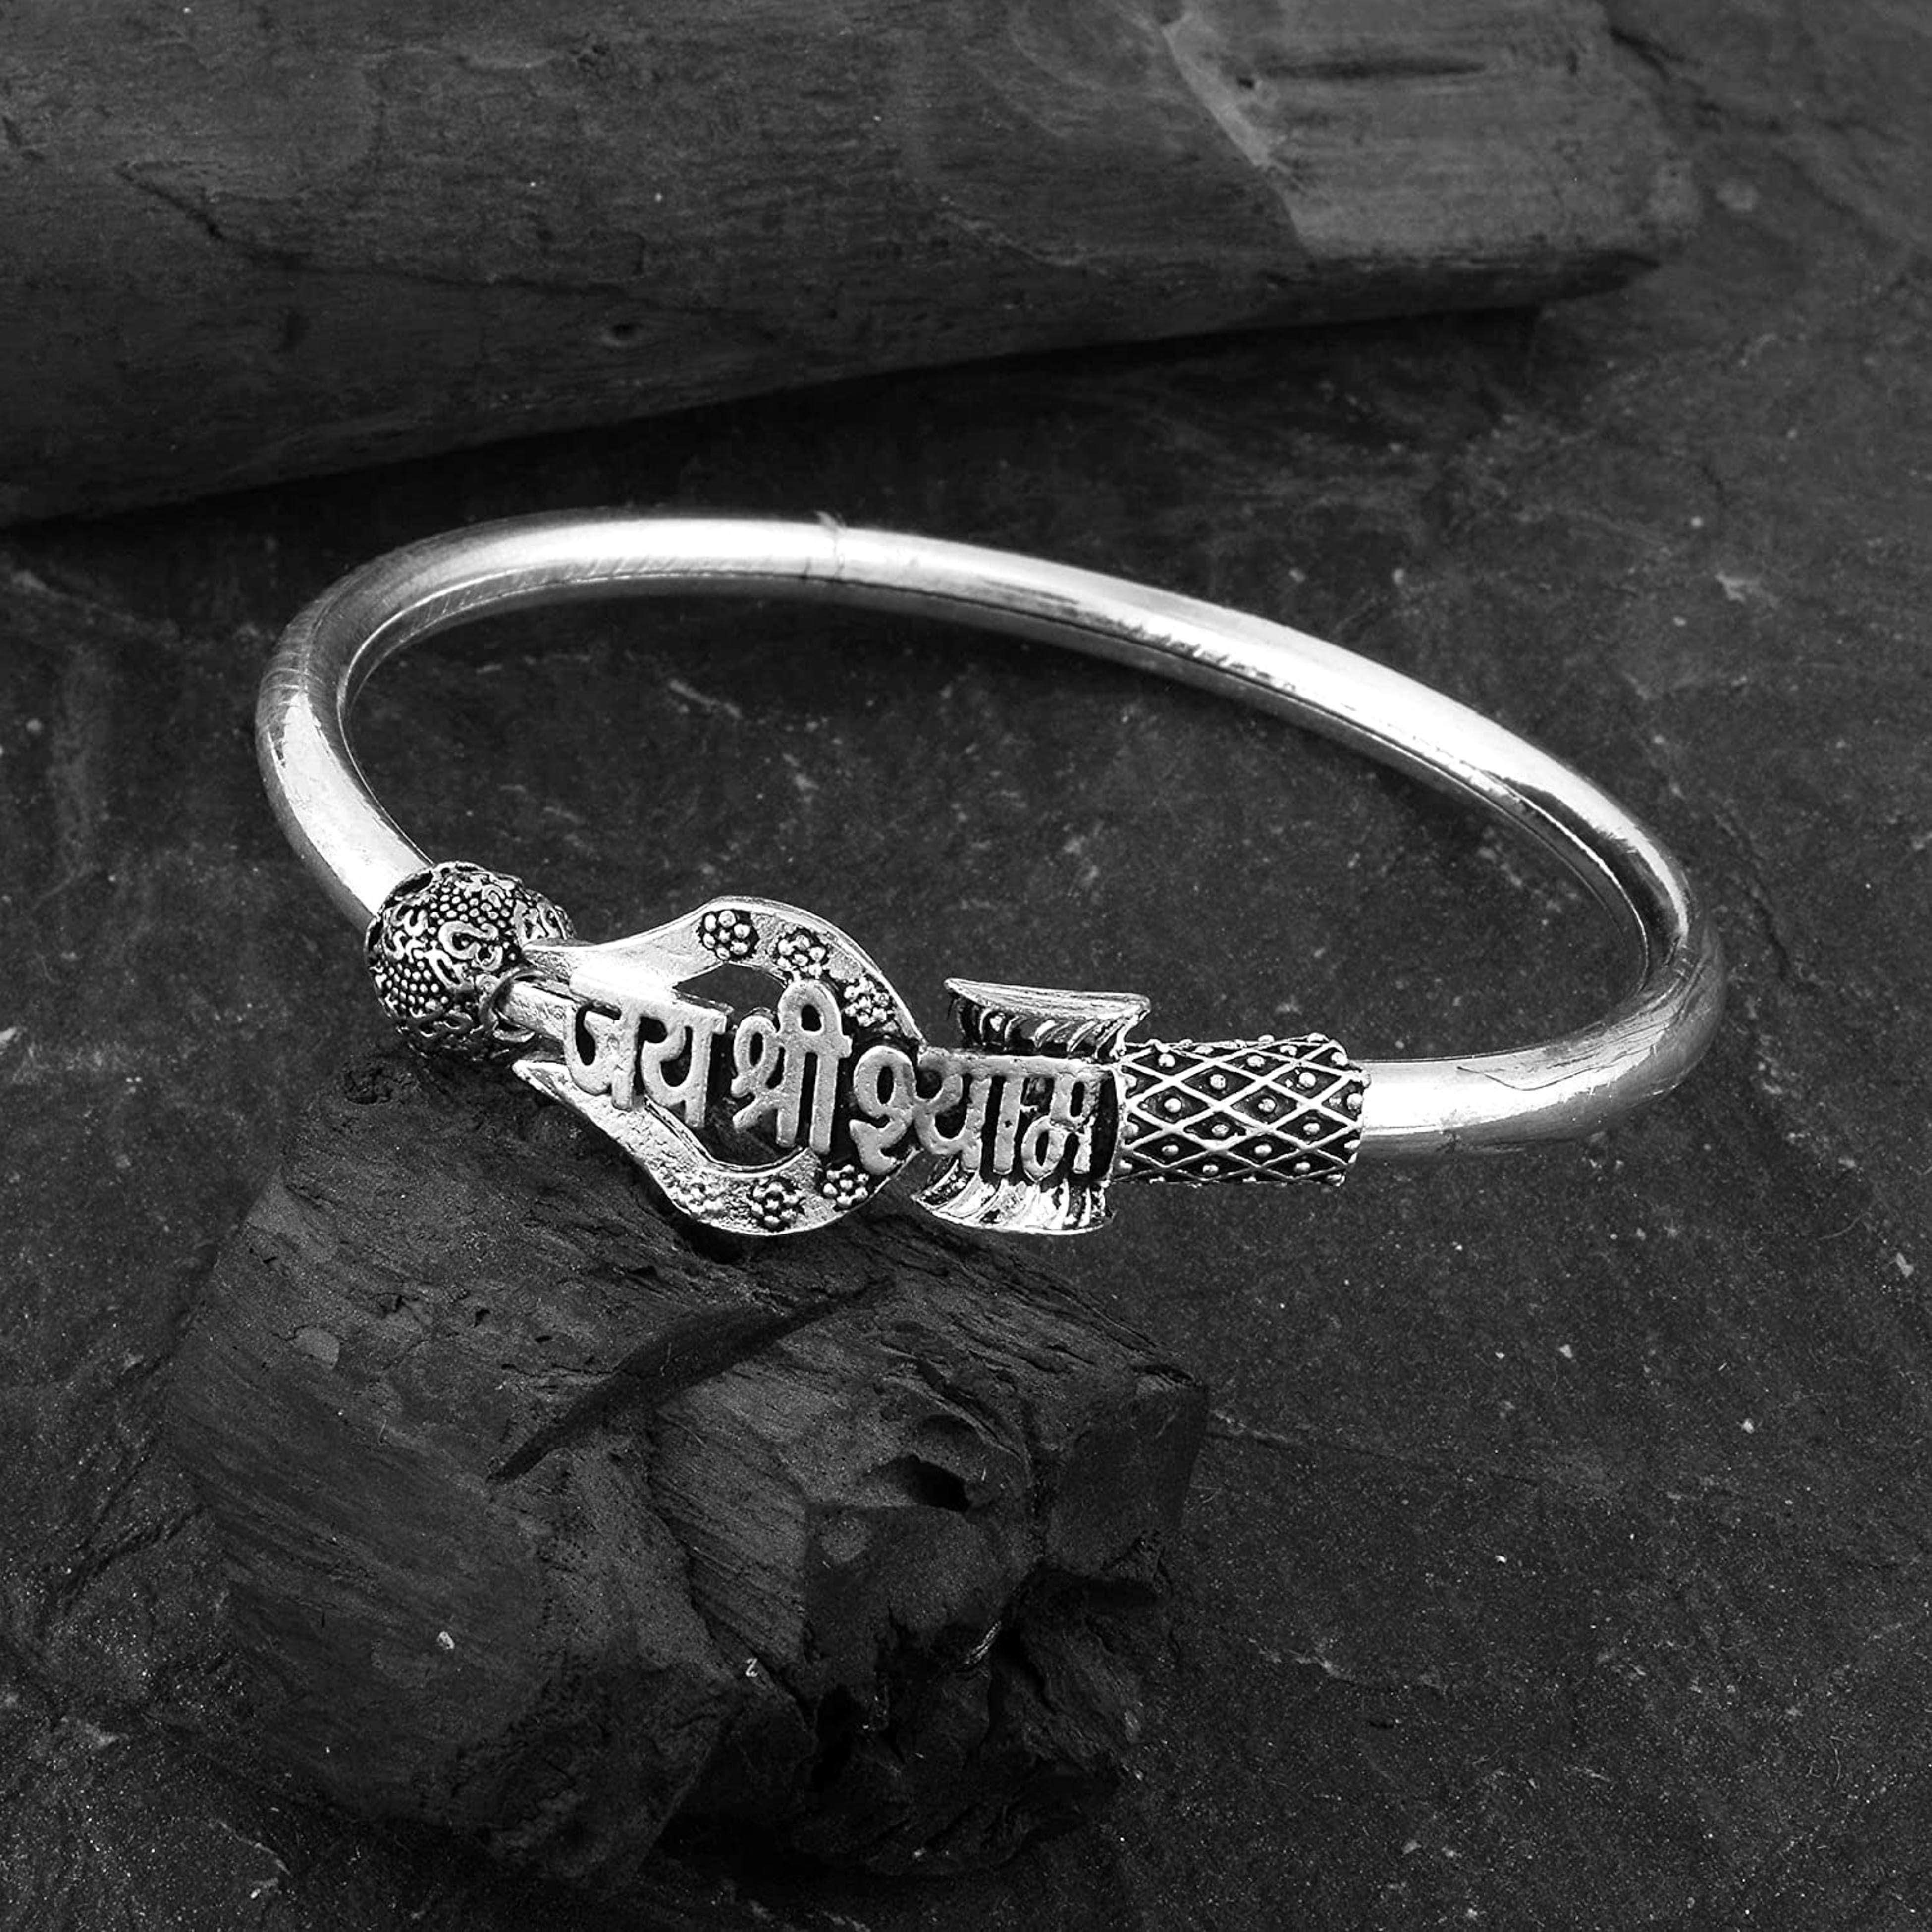
ZUMRUT MAKING YOU A STYLE SENSATION Oxidize Silver Engraving Jai Shree Shyam ?? ???? ????? Kada Bangle Jewellery For Men and Women
Type: Necklaces & Pendants
Brand: ZUMRUT MAKING YOU A STYLE SENSATION
Price: Rs. 399
 Lord Khatu Shyam Teen Baan, Lord Khatushyam Three Arrow, incarnation of Krishna known as Symbol of Blessing, Good Health and Wealth. It will protect you from Negative Energy.
Features: Silver Plated Brass Jai Shree Shyam Shyam Baba Khatu Shyam Ji Kada Bangle Bracelet For Men And Women,Gold Plated Brass Engraving Jai Shree Shyam जय श्री श्याम Kada Bangle Jewellery For Children Kids,To Check Size, Use A Measuring Scale, Measure From The Middle Of Your First Knuckle, To The Middle Of Your Fourth Knuckle. That Measurement Will Give You Your Correct Kada(Kara) Size Check The Illustration .,Skin Friendly - Nickel Free And Lead Free As Per International Standards. Anti-Allergic And Safe For Skin.,Made In India : All Our Products Are Manufactured In India And Are Exclusively Crafted To Adorn Your Persona. Skin Friendly: All Our Products Are Lead & Nickel Free To Ensure Safety And Comfort; Even For Sensitive Skin.